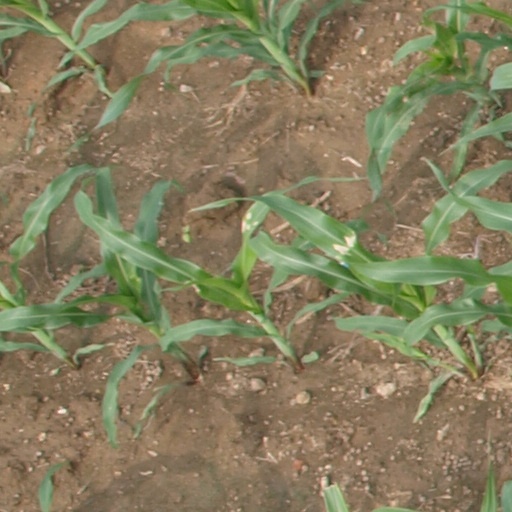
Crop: maize; corn